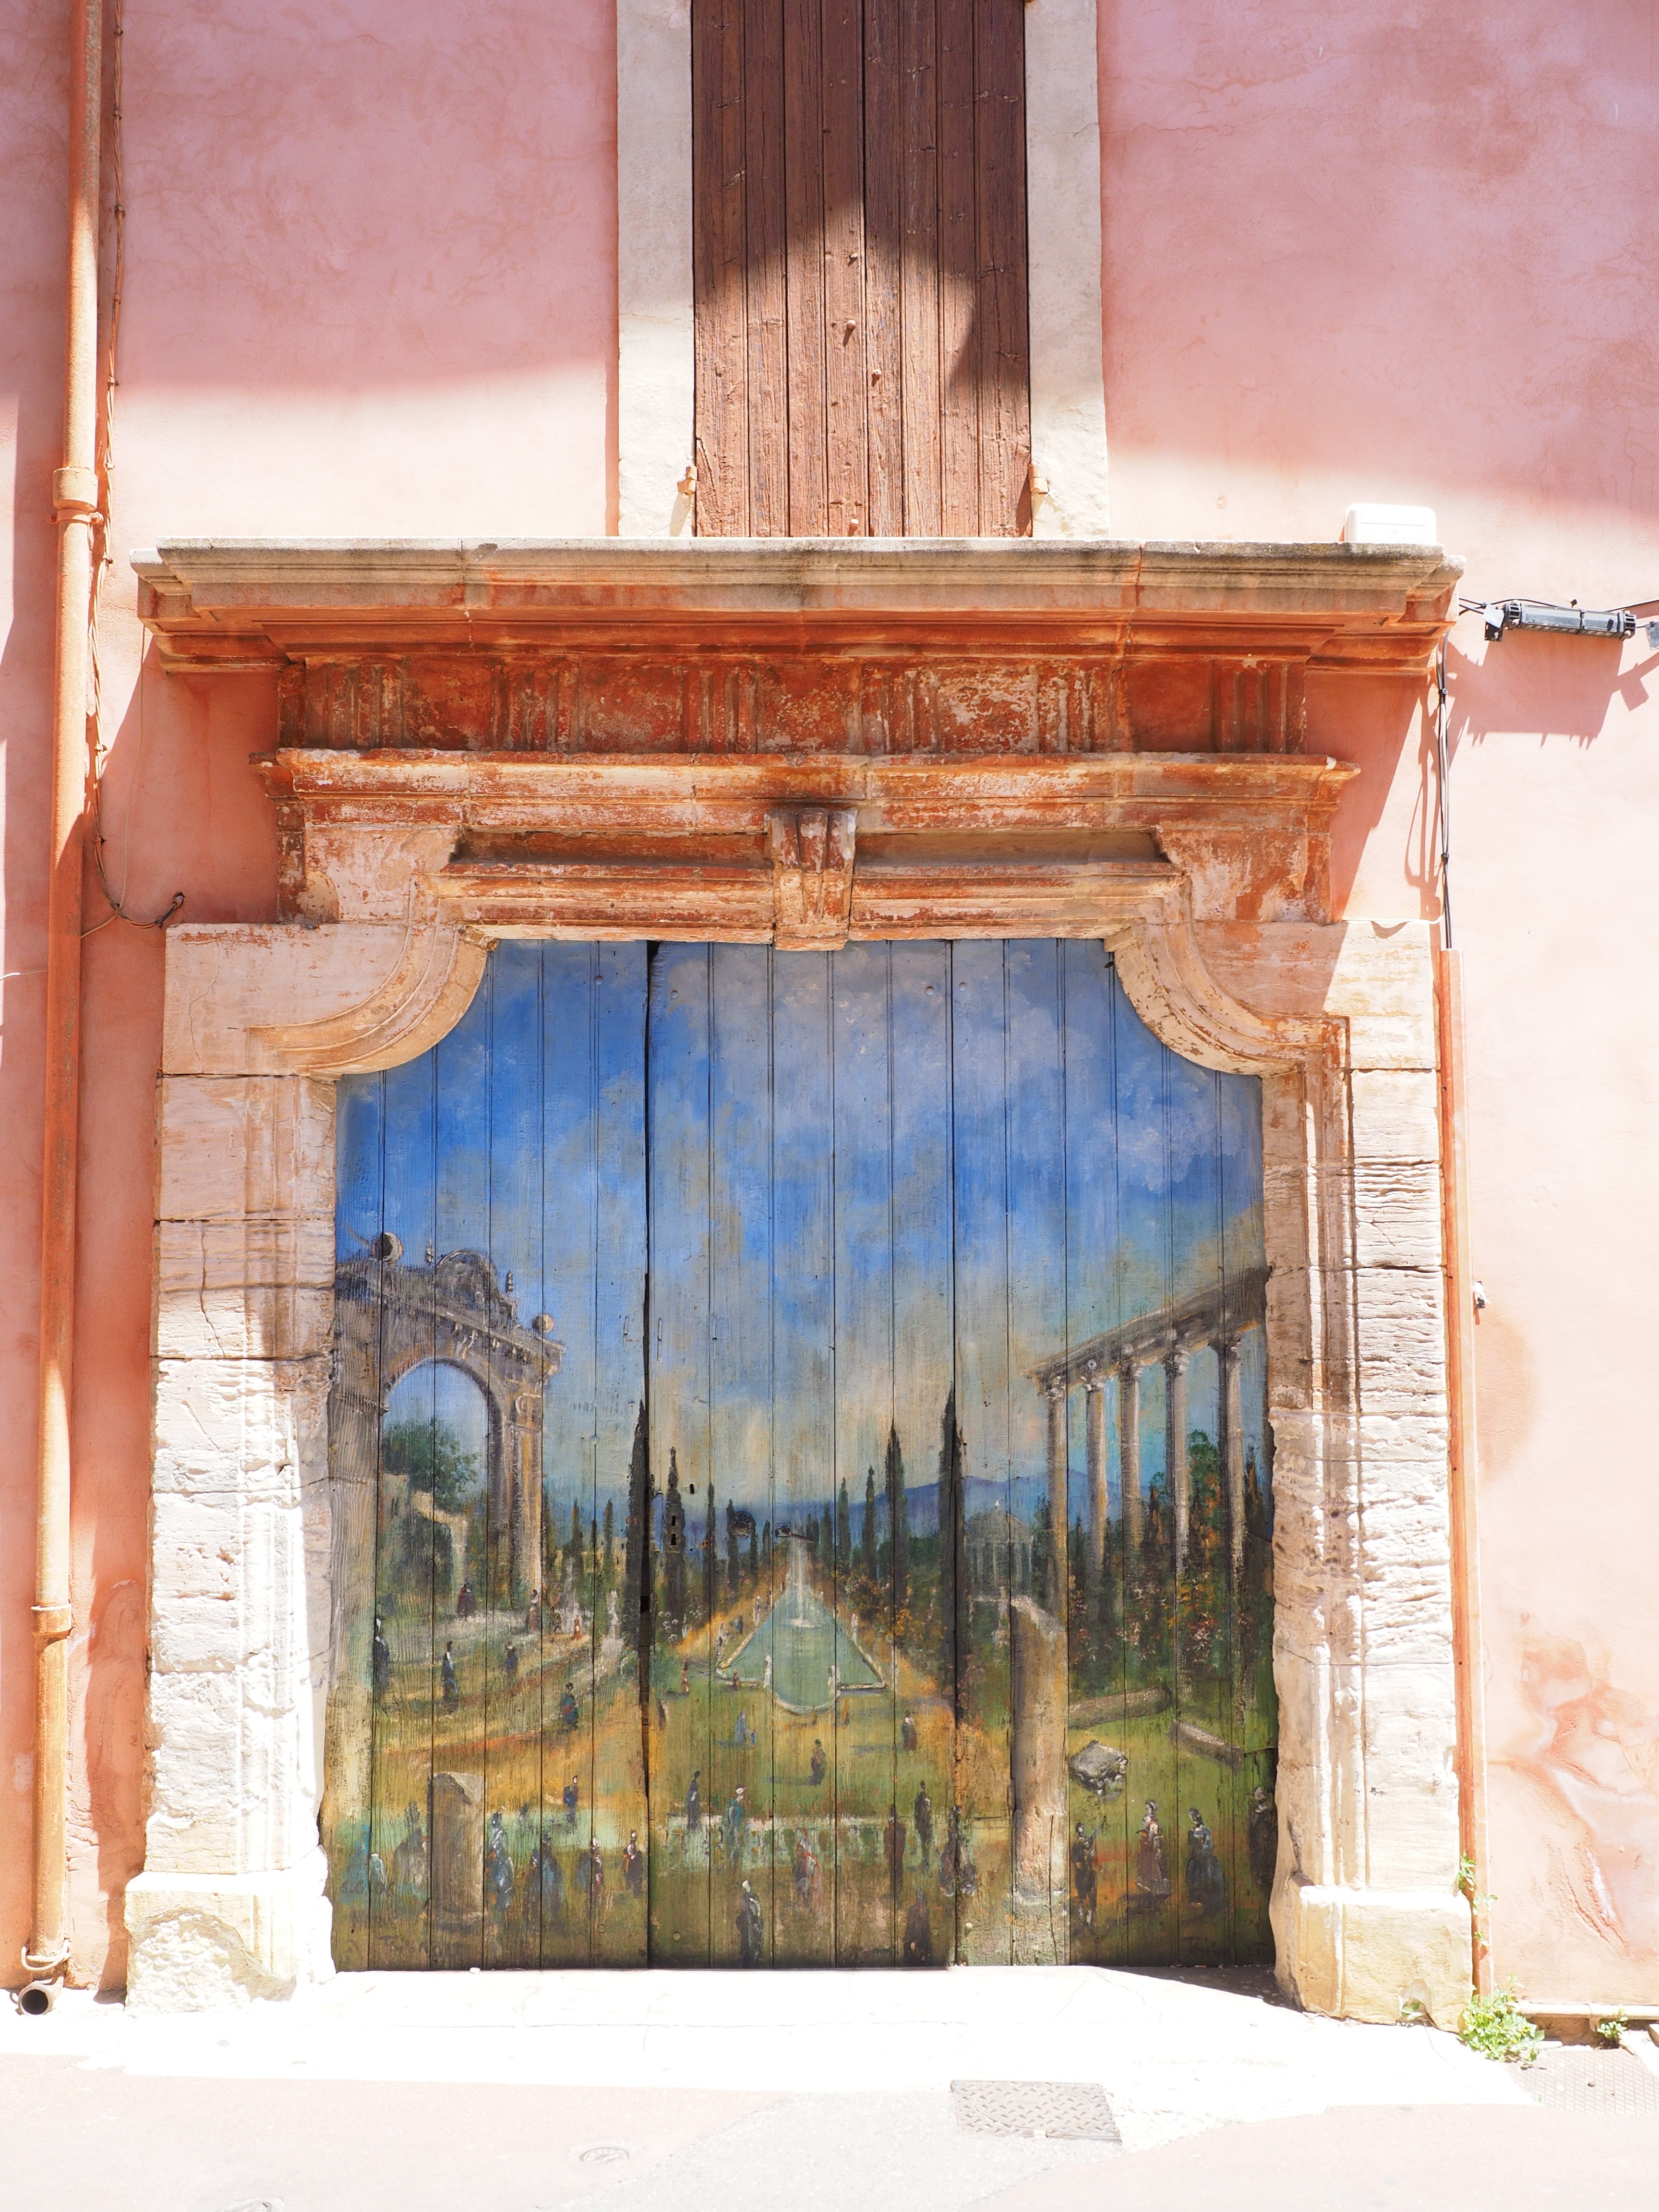
architecture, wood, house, window, home, wall, arch, facade, door, goal, painting, interior design, wooden door, temple, painted, image, roussillon, input, house entrance, gateway, ancient history